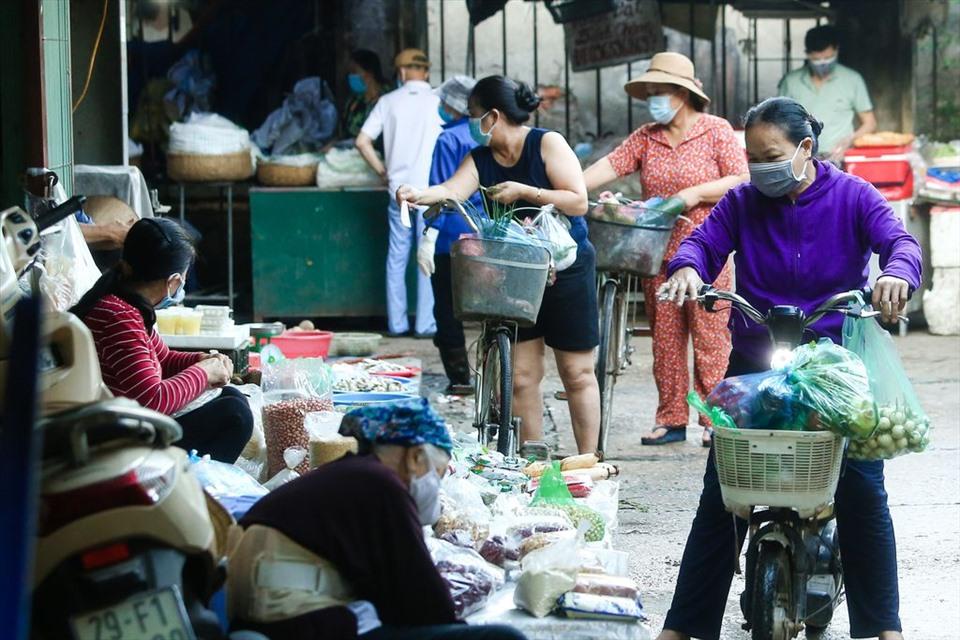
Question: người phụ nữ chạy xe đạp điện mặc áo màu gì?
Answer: màu tím